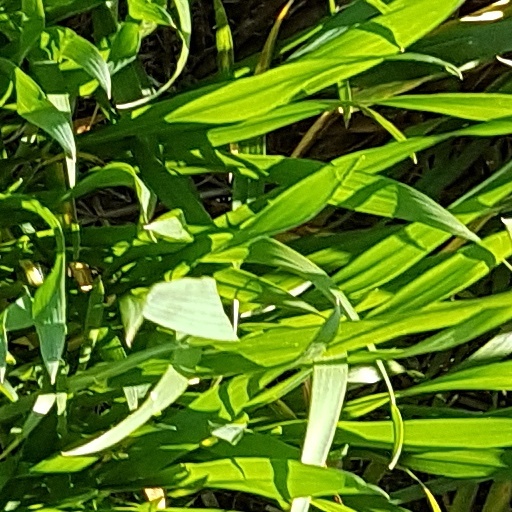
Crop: wheat